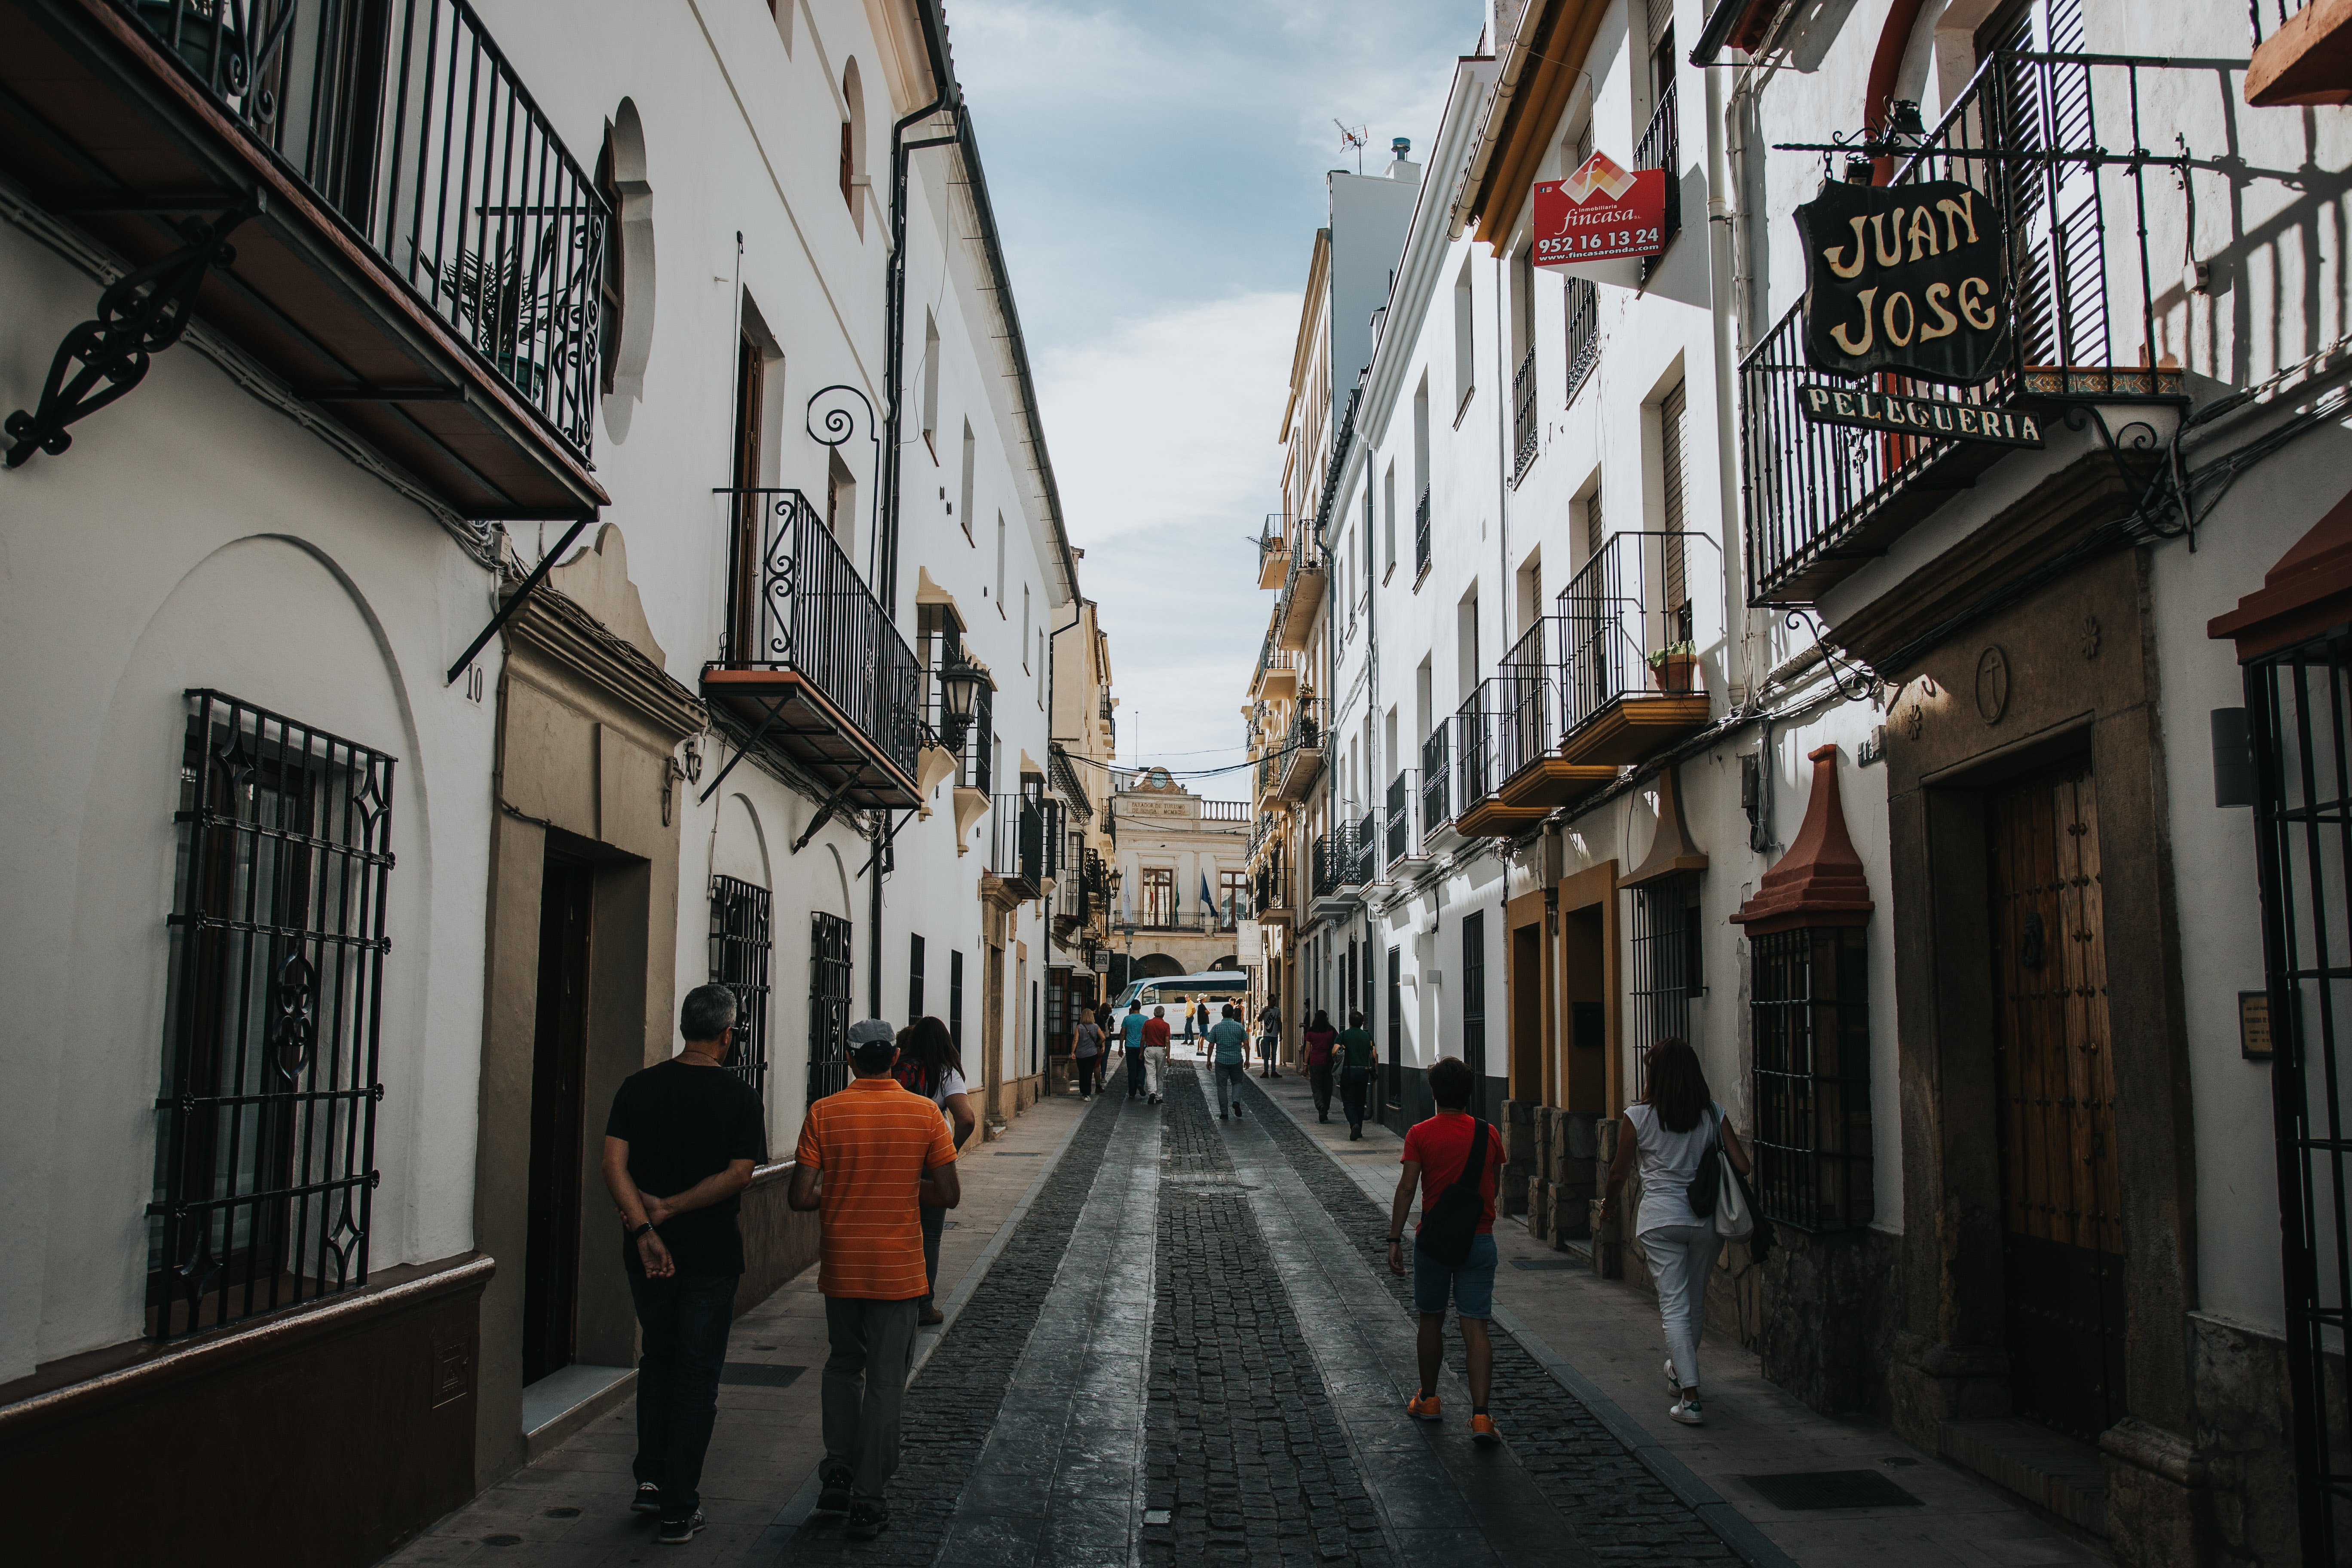
street, alley, town, road, neighbourhood, urban area, infrastructure, human settlement, city, building, architecture, sky, lane, tourism, pedestrian, nonbuilding structure, house, downtown, facade, metropolis, vacation, history